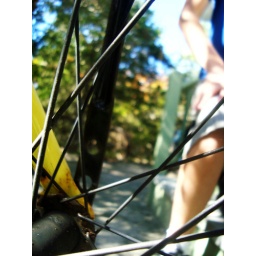
a bike wheel close up with a person sitting in the back ground